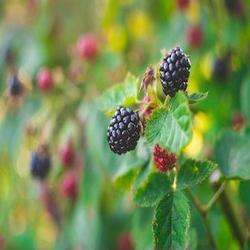
Label: Blackberry